First Lutheran Church (Ketchikan, Alaska)

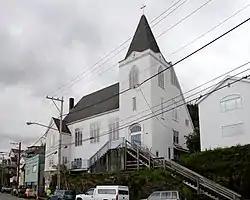

The First Lutheran Church in Ketchikan, Alaska is a historic church at 1200 Tongass Avenue. It was designed by architect W.G. Brust of Seattle and was built in 1930 by Ketchikan local builder Carl Foss. It is a two-story wood-frame structure, with a three-story tower at its southwest corner. The windows along the sides are rectangular sash windows on the first level, and narrow Gothic lancet windows on the taller second level grouped in threes in rectangular openings. The main entry is in through an arched opening in the tower, with the door topped by a multi-light transom window.